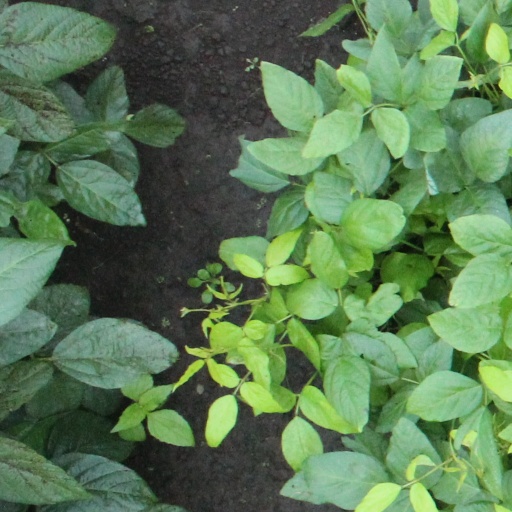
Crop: soybean